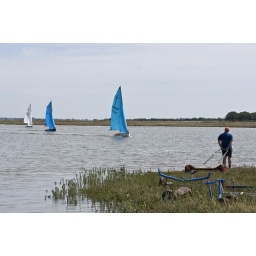
Round the island race- boat race around the island but need to cross the strood road to complete the course